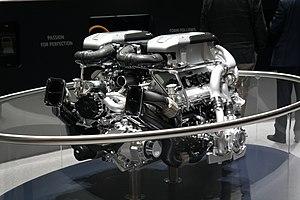
Salon international de l'automobile de Genève 2016